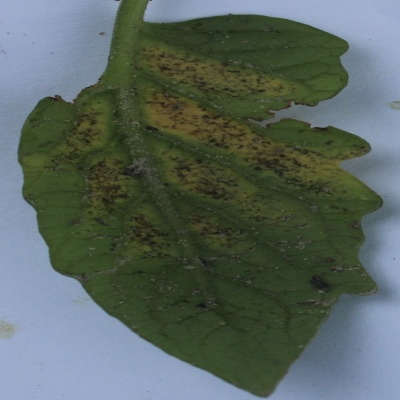
Crop: Tomato
Condition: septoria leaf spot